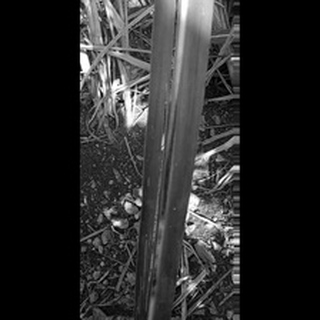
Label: sugarcane_red_rot